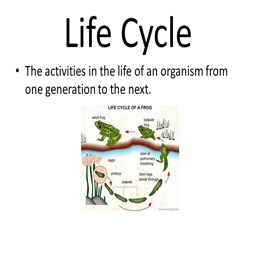
life cycle the activities in the life of an organism from generation to the next .